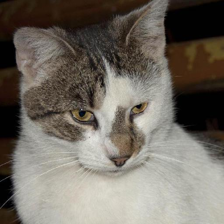
Label: animals